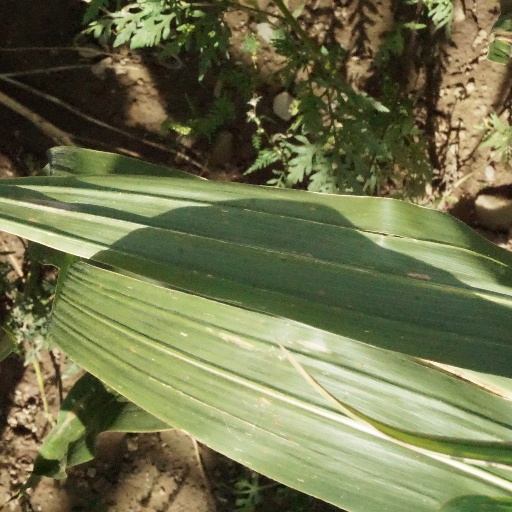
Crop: maize; corn